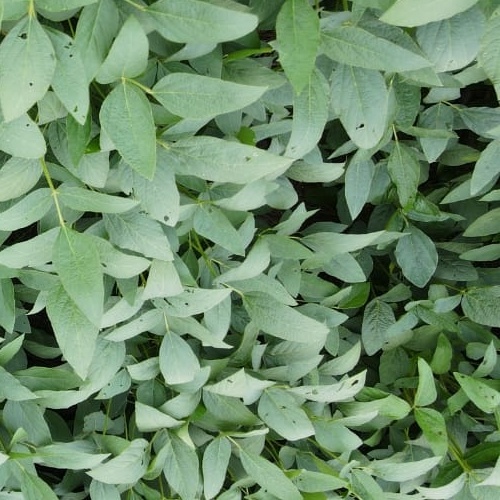
Label: Diabrotica_speciosa